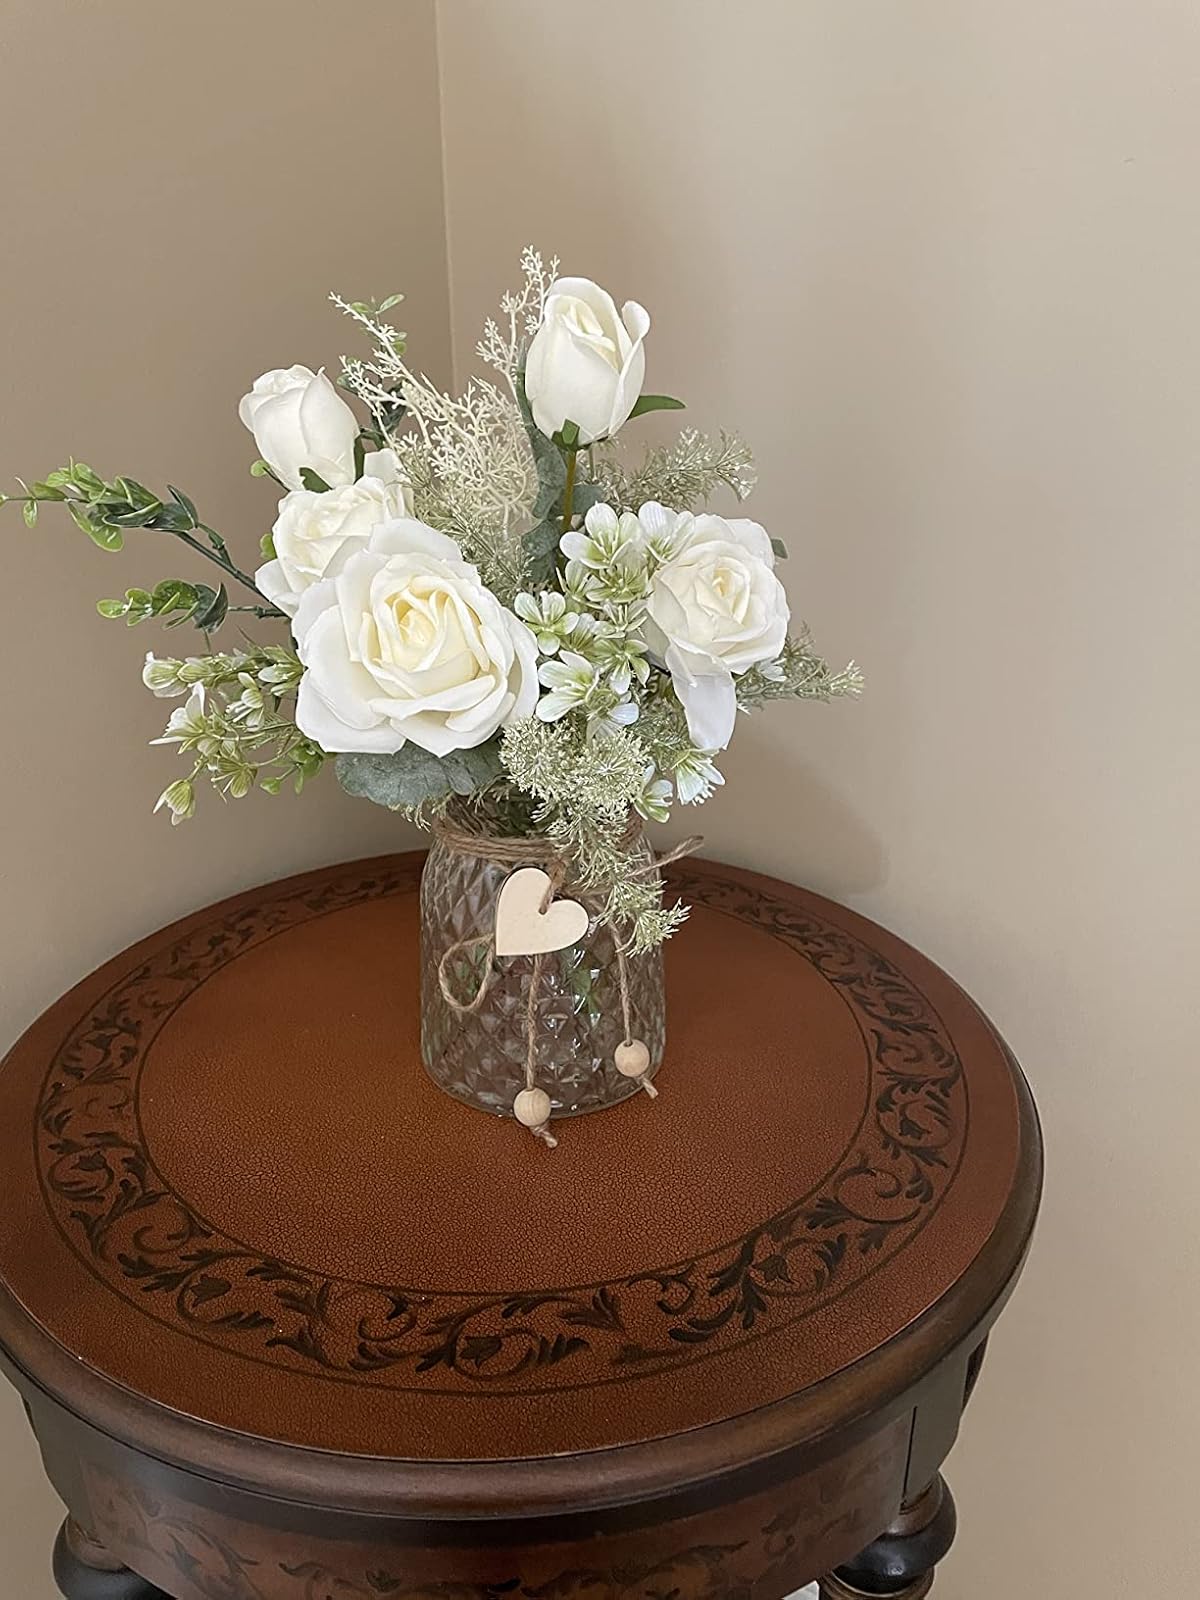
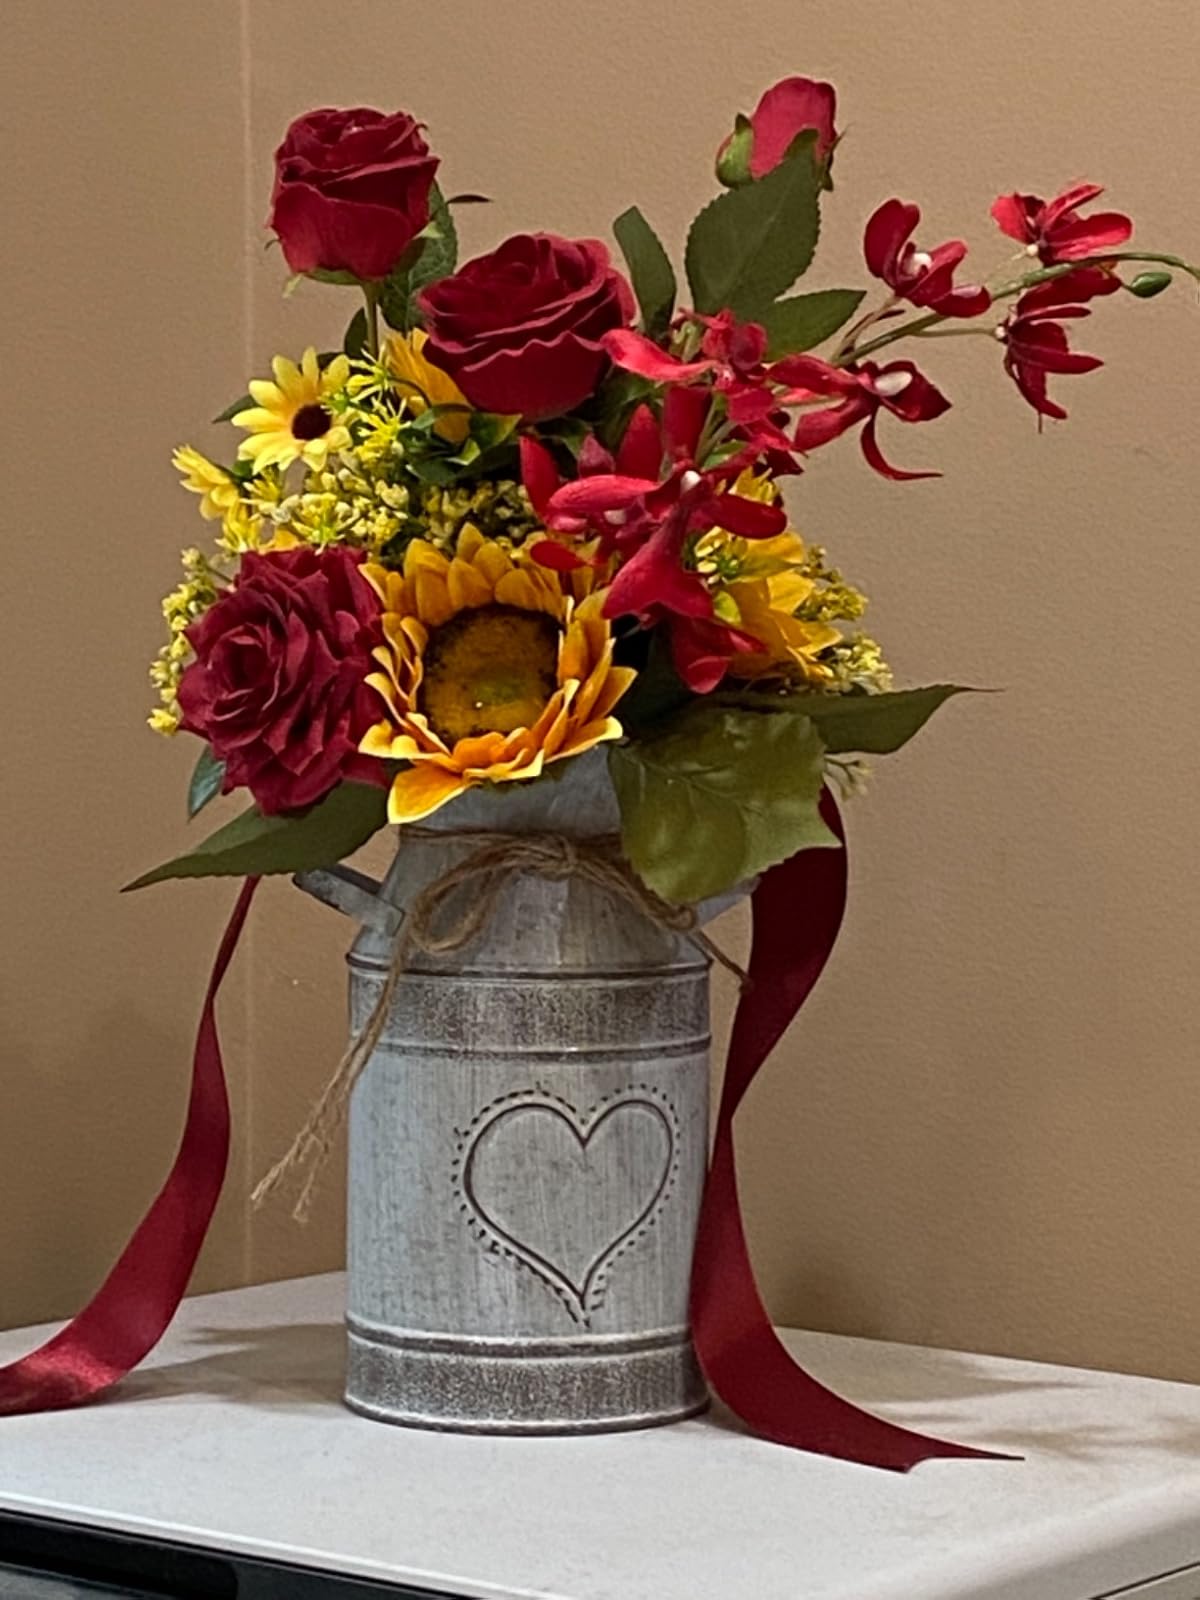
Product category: vase
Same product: no